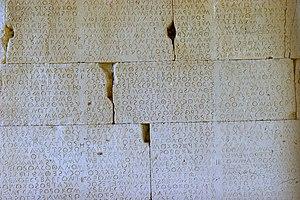
Le code de Gortyne est un très important recueil de lois, gravé sur pierre, régissant la vie civile dans la cité-État de Gortyne au sud de la Crète, dans la première moitié du Vᵉ siècle av. J.-C.